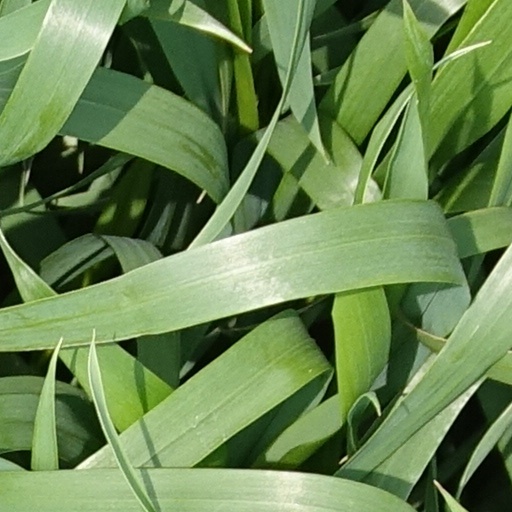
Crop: wheat